SOIUSA code

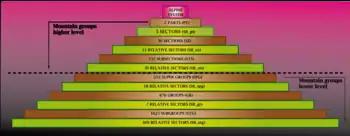
SOIUSA pyramid showing its groups' hierarchy.

SOIUSA divides the Alps in two main regions, the Western Alps and Eastern Alps.